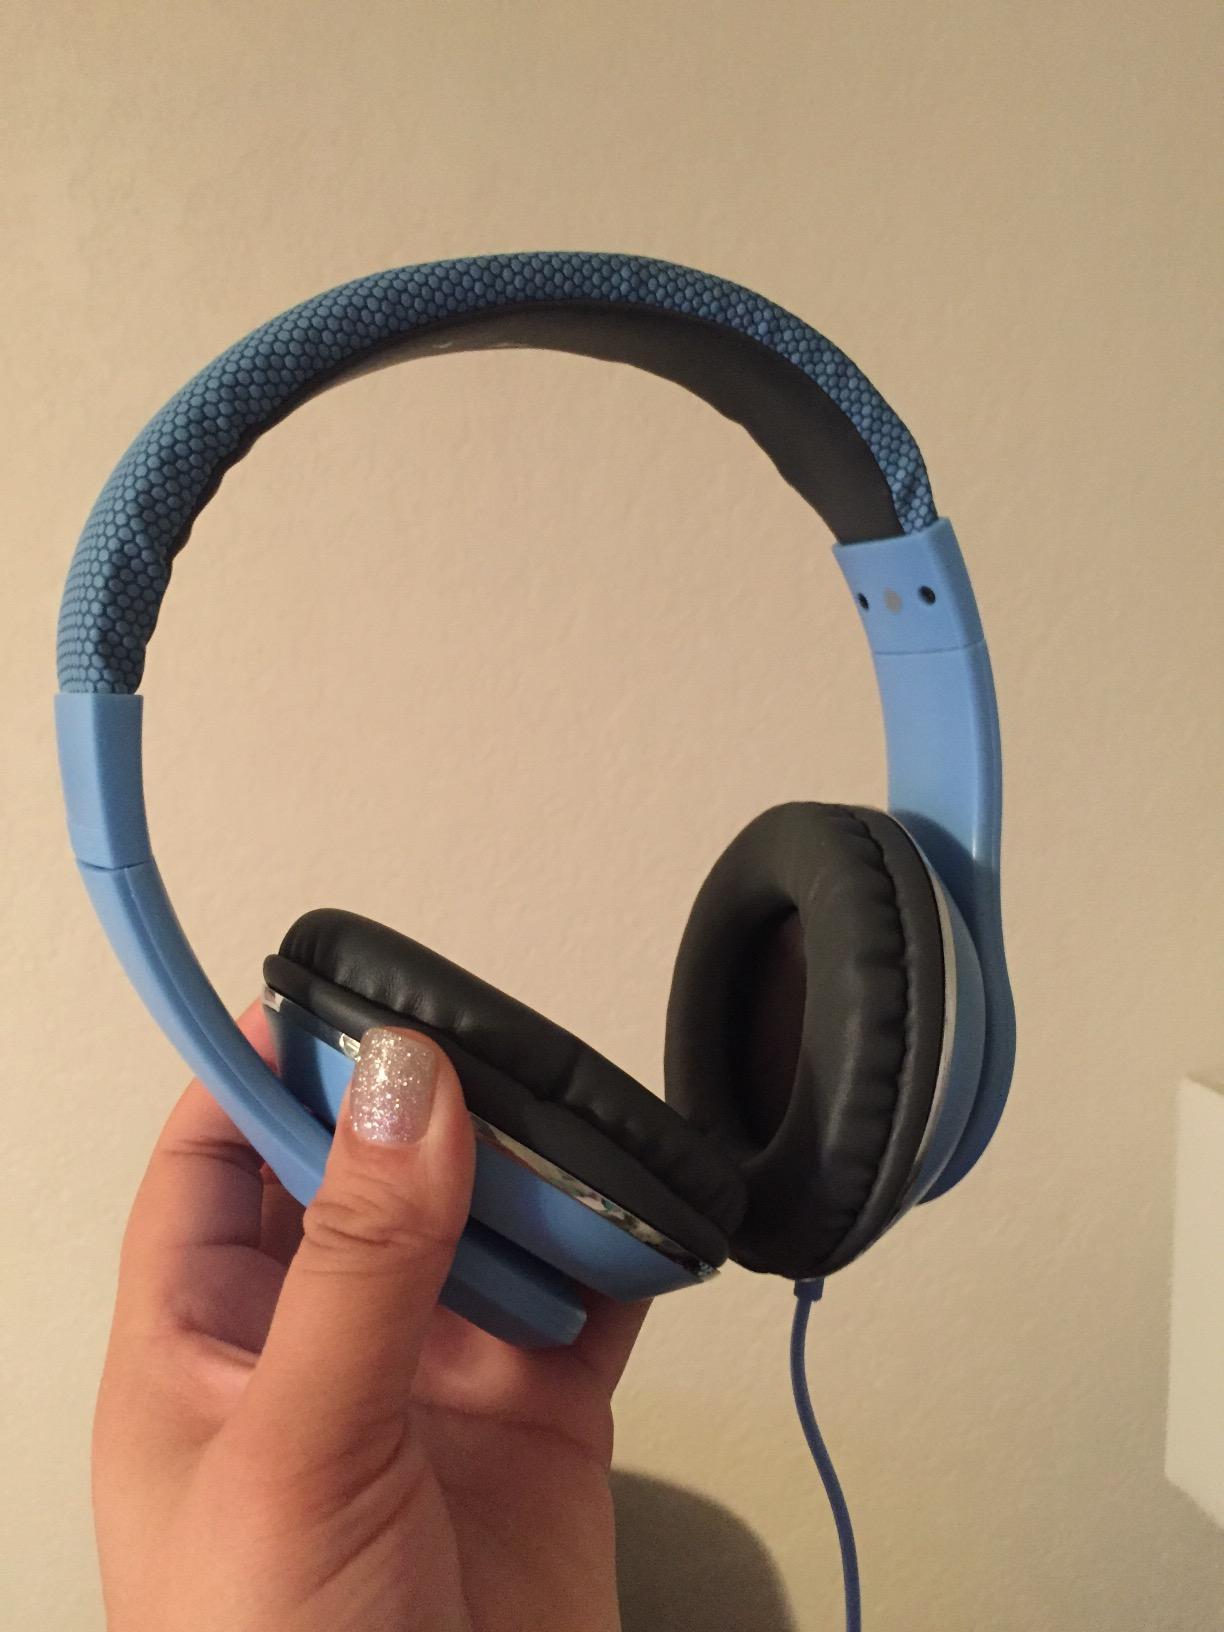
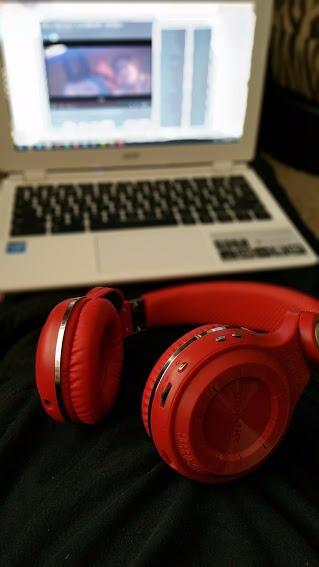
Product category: headphones
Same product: no